Diego Schwartzman

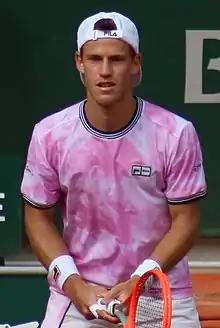
Schwartzman, 2021

Schwartzman reached the third round of the Australian Open but was defeated by qualifier Aslan Karatsev in a rare matchup between two Jewish tennis players. Karatsev went on to reach the semifinals of the tournament. He was the top seed at the Córdoba Open, but was defeated in the quarterfinals by Albert Ramos Viñolas in three sets.